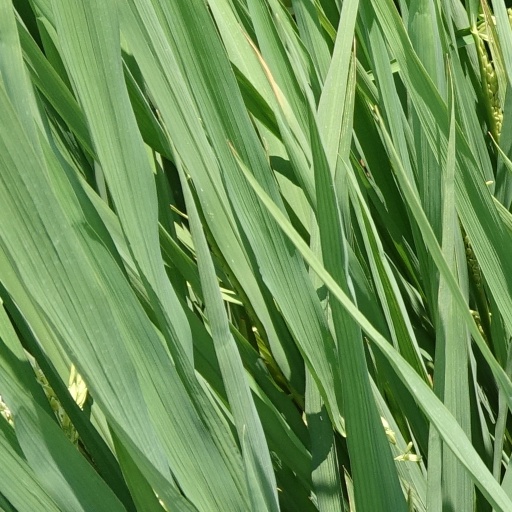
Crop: rice